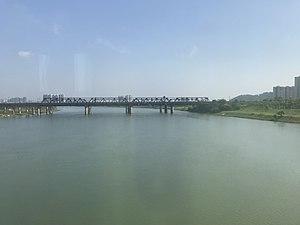
La Lei ou Lei Shui est une rivière qui coule dans la province chinoise du Hunan et qui est l'affluent le plus long du fleuve Xiang lui-même affluent du Yangzi Jiang.